Dartmouth–Harvard football rivalry

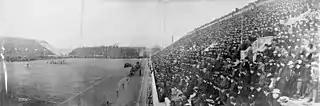
The 1903 contest.

The Dartmouth–Harvard football rivalry is an American college football rivalry between the Dartmouth Big Green and Harvard Crimson. The series began in 1882 and is considered one of the fifteen oldest rivalries in College football. Since the formation of the Ivy League in 1954, the annual game has been a key decider in the crowning of the league's champion. Dartmouth has captured a league-record 19 Ivy League championships, while the Crimson have obtained 17 titles, tied for third-most. Furthermore, since the start of round-robin play, Harvard and Dartmouth have posted the first- and second-best league winning percentages at 0.628 and 0.606 respectively.